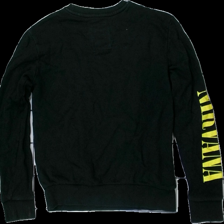
View: back
Type: Sweater
Category: Men
Brand: Not in the list
Brand text on label: nirvana
Colors: Black, Yellow
Material: 100% cotton
Pattern: Other
Cut: Regular
Size: M
Season: All
Stains: Major
Damage: fläck arm
Damage location: bottom right
Damage 2 location: top left
Damage 3 location: top left
Price range: <50
Recommended usage: Export
Description: svart långärmad tjocktröja med text på armarna, fläckar på armarna, luddig